Jesse Franklin

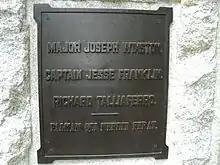
Plaque honoring Franklin at Guilford Courthouse

Franklin was a member of the state legislature in 1793–1794 and 1797–1798. He was elected to the Fourth Congress and served from March 4, 1795 to March 4, 1797. Franklin was then elected as a Democratic-Republican to the United States Senate and served from March 4, 1799 to March 4, 1805. Franklin was put up by the Legislature for re-election in December 1804, but Republicans at the time were divided in their support of him and Federalists did not think highly of him, and he was defeated.